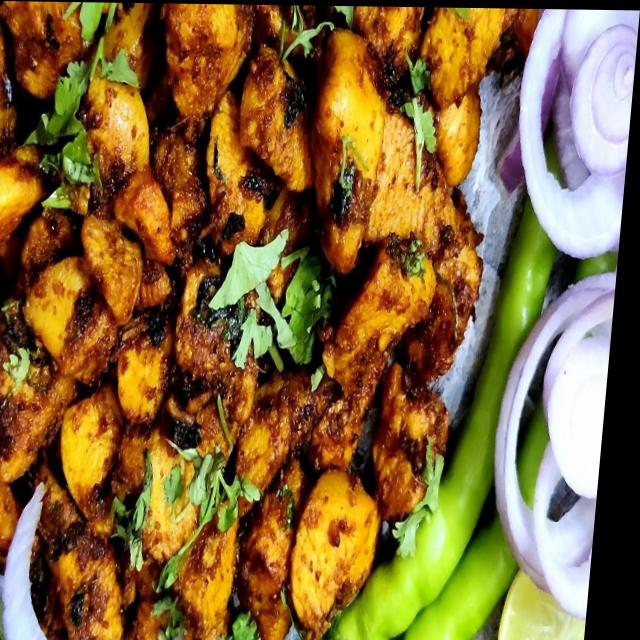
Dish: aloo_masala